Marcelo Alonso

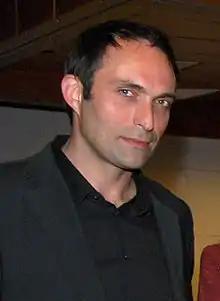
Marcelo Alonso in 2010

Alonso has a degree in Acting from the Theater Department of the Faculty of Arts of the University of Chile. In 1994, he debuted in the "Champaña" television series on Channel 13, however they were only recurring appearances. In 2004 he joined the cast of the evening television series "Los Pincheira", and since that year he has established himself as a stable actor within the television series of the Dramatic Area of TVN. Since 2015, he has starred in the productions "La poseída", "El camionero" (2016) and "Wena profe" (2017). In theater, he has been part of the cast of "Casa de Muñecas" by Henrik Ibsen, "Pelo negro, boca arriba" by Rodrigo Bazaes and "Un Roble" by Tim Crouch, among other works; as theater director he has been in charge of the first version of "Las brutas" by Juan Radrigán and "Madame de Sade" by Yukio Mishima.